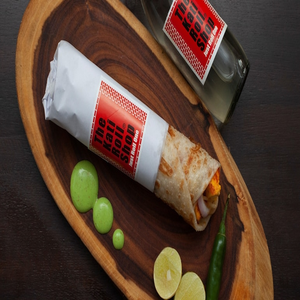
Dish: kathiroll